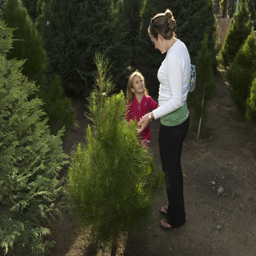
person , and her mother , discuss which tree to buy .